Albert Rohan

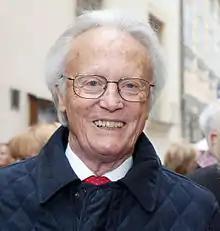
Albert Rohan, Duke of Bouillon and Montbazon, 2015

Albert Rohan, Duke of Bouillon and Duke of Montbazon (Prince Albert de Rohan) (9 May 1936 – 4 June 2019) was an Austrian diplomat. He served as Secretary General (Generalsekretär) of the Austrian Ministry from 1996 to 2001.